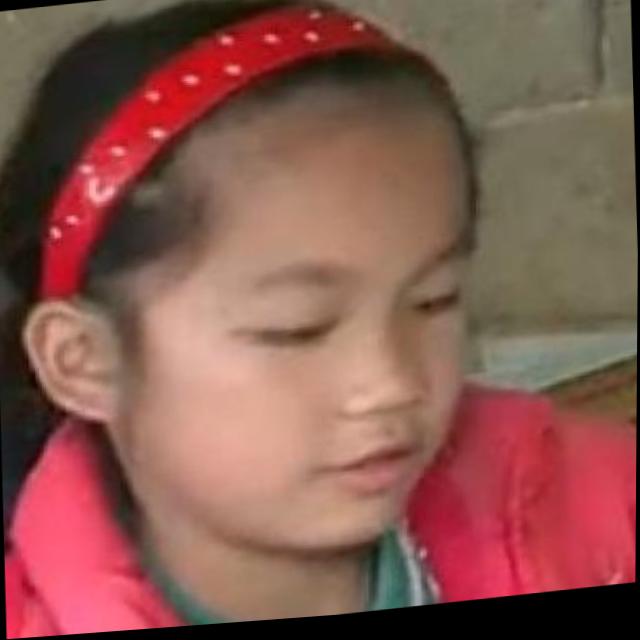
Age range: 0-12